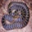
Label: snake